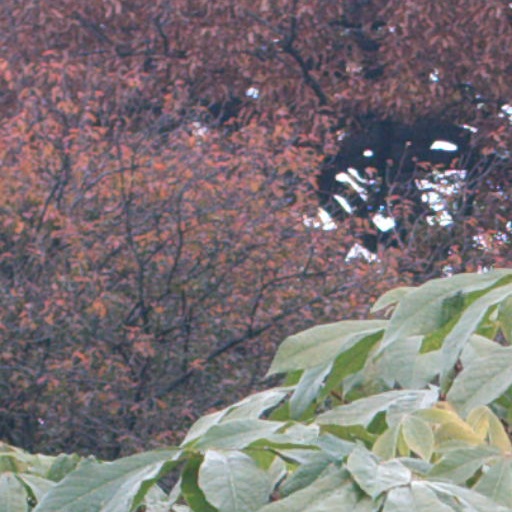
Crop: cassava